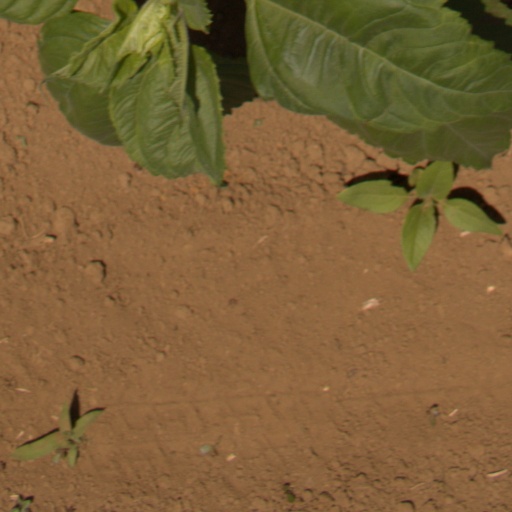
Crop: Jerusalem artichoke